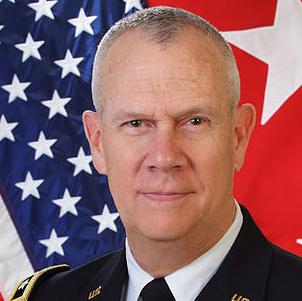
Age: 69